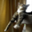
Label: cat